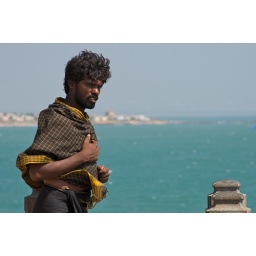
A black and gold-clad pilgrim standing at the southernmost tip of the Indian Subcontinent, on the Swami Vivekananda Memorial in Kanyakumari.